Developmental language disorder

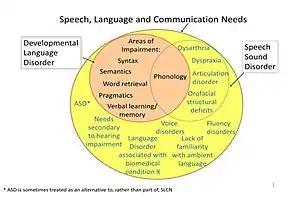
Developmental language disorder impairment compared to other common language related disorders

DLD often co-occurs with other, milder neurodevelopmental disorders of unknown origin, such as attention-deficit hyperactivity disorder, developmental dyslexia or developmental coordination disorder. These do not preclude a diagnosis of DLD, but should be noted as co-occurring conditions.